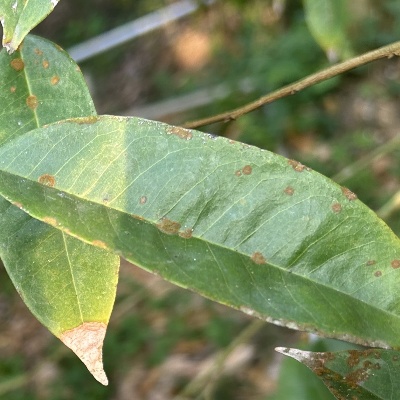
Label: Leaf_Algal